Hollywood Road

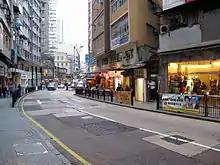
Hollywood Road

Hollywood Road was the second road to be built when the colony of Hong Kong was founded, after Queen's Road Central. It was the first to be completed. Like most major roads in the early years of the colony, Hollywood Road was built by the Royal Engineers. More than 100 years ago, Hollywood Road was rather close to the coastline. In those days, foreign merchants and sailors would put up the antiques and artefacts they "collected" from China for sale here on their way back to Europe. This is how Hollywood Road began its role as an antique market. The 1960 Hollywood film "The World of Suzie Wong" was shot in part in Hollywood Road. An old wood-built building was re-constructed as a bar for the movie.